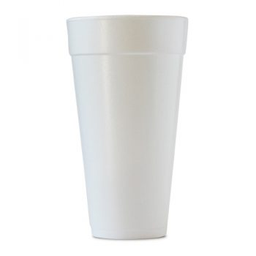
Label: paper